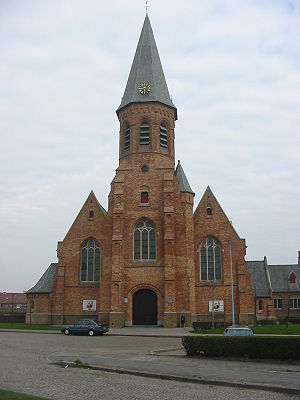
Zeebrugge
Kirke i Zeebrugge.
Zeebrugge er en by i Flandern i det vestlige Belgien. Byen ligger i provinsen Vestflandern, ved kysten til Nordsøen. Indbyggertallet er pr. 1. januar 2005 på 3.865.